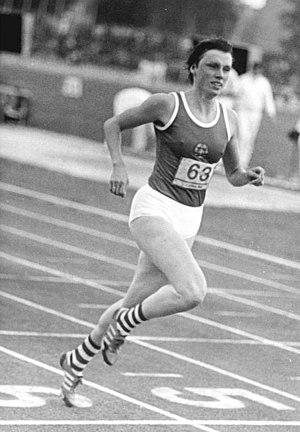
L'épreuve du 200 mètres figure au programme des Jeux olympiques depuis les Jeux de 1900, à Paris. Les femmes participent à cette épreuve depuis les Jeux olympiques de 1948, à Londres.